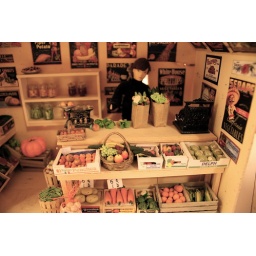
in an old clementine fruit box